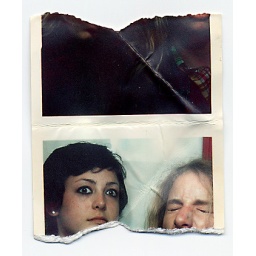
Discarded in the grass at Arroyo Verde Park.The photobooth is a window to the soul.